Armide (Lully)

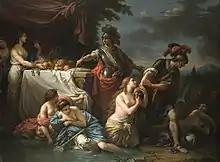
Ubalde et le chevalier Danois Louis Jean Francois Lagrenée

A segment in the 1987 anthology film "Aria" is based loosely on the plot of "Armide". Directed by Jean-Luc Godard, it is set in a gym and uses a selection of music from Philippe Herreweghe's first recording of the opera with Rachel Yakar in the title role. ("Ah! Si la liberté...", "Enfin, il est en ma puissance", "Venez, venez, Haine implacable").